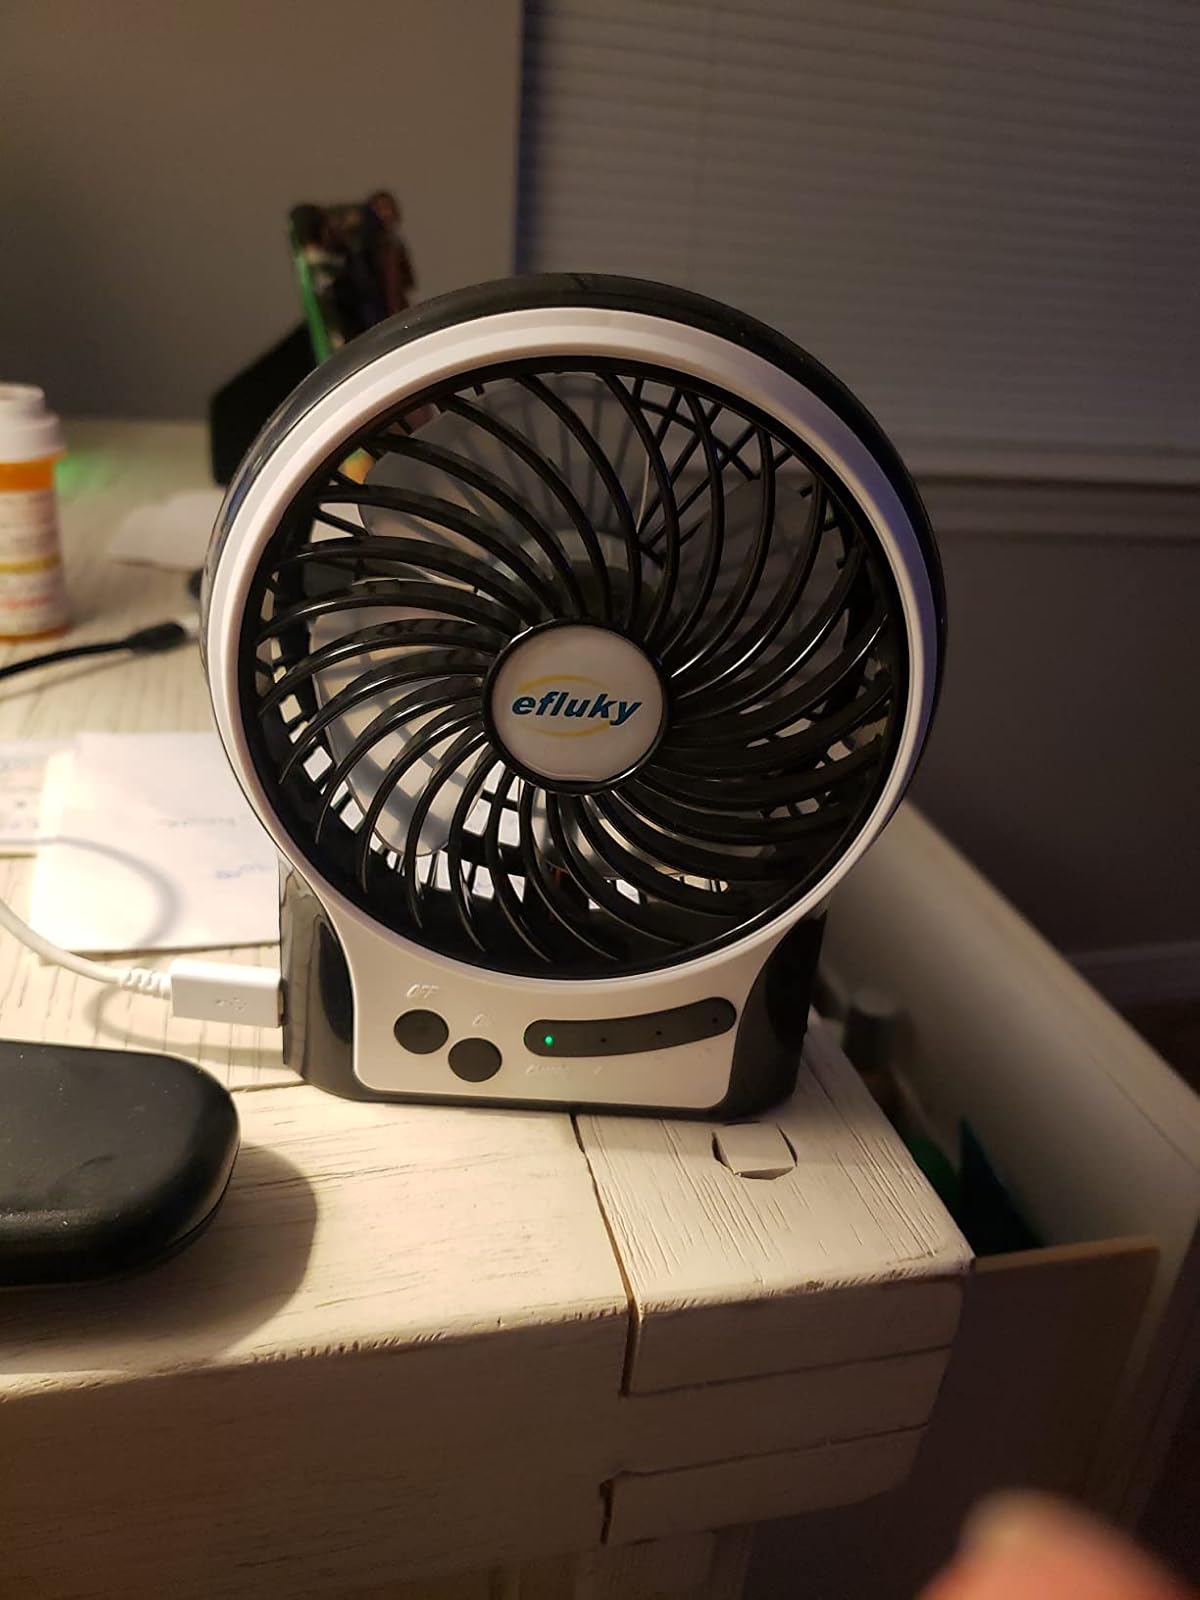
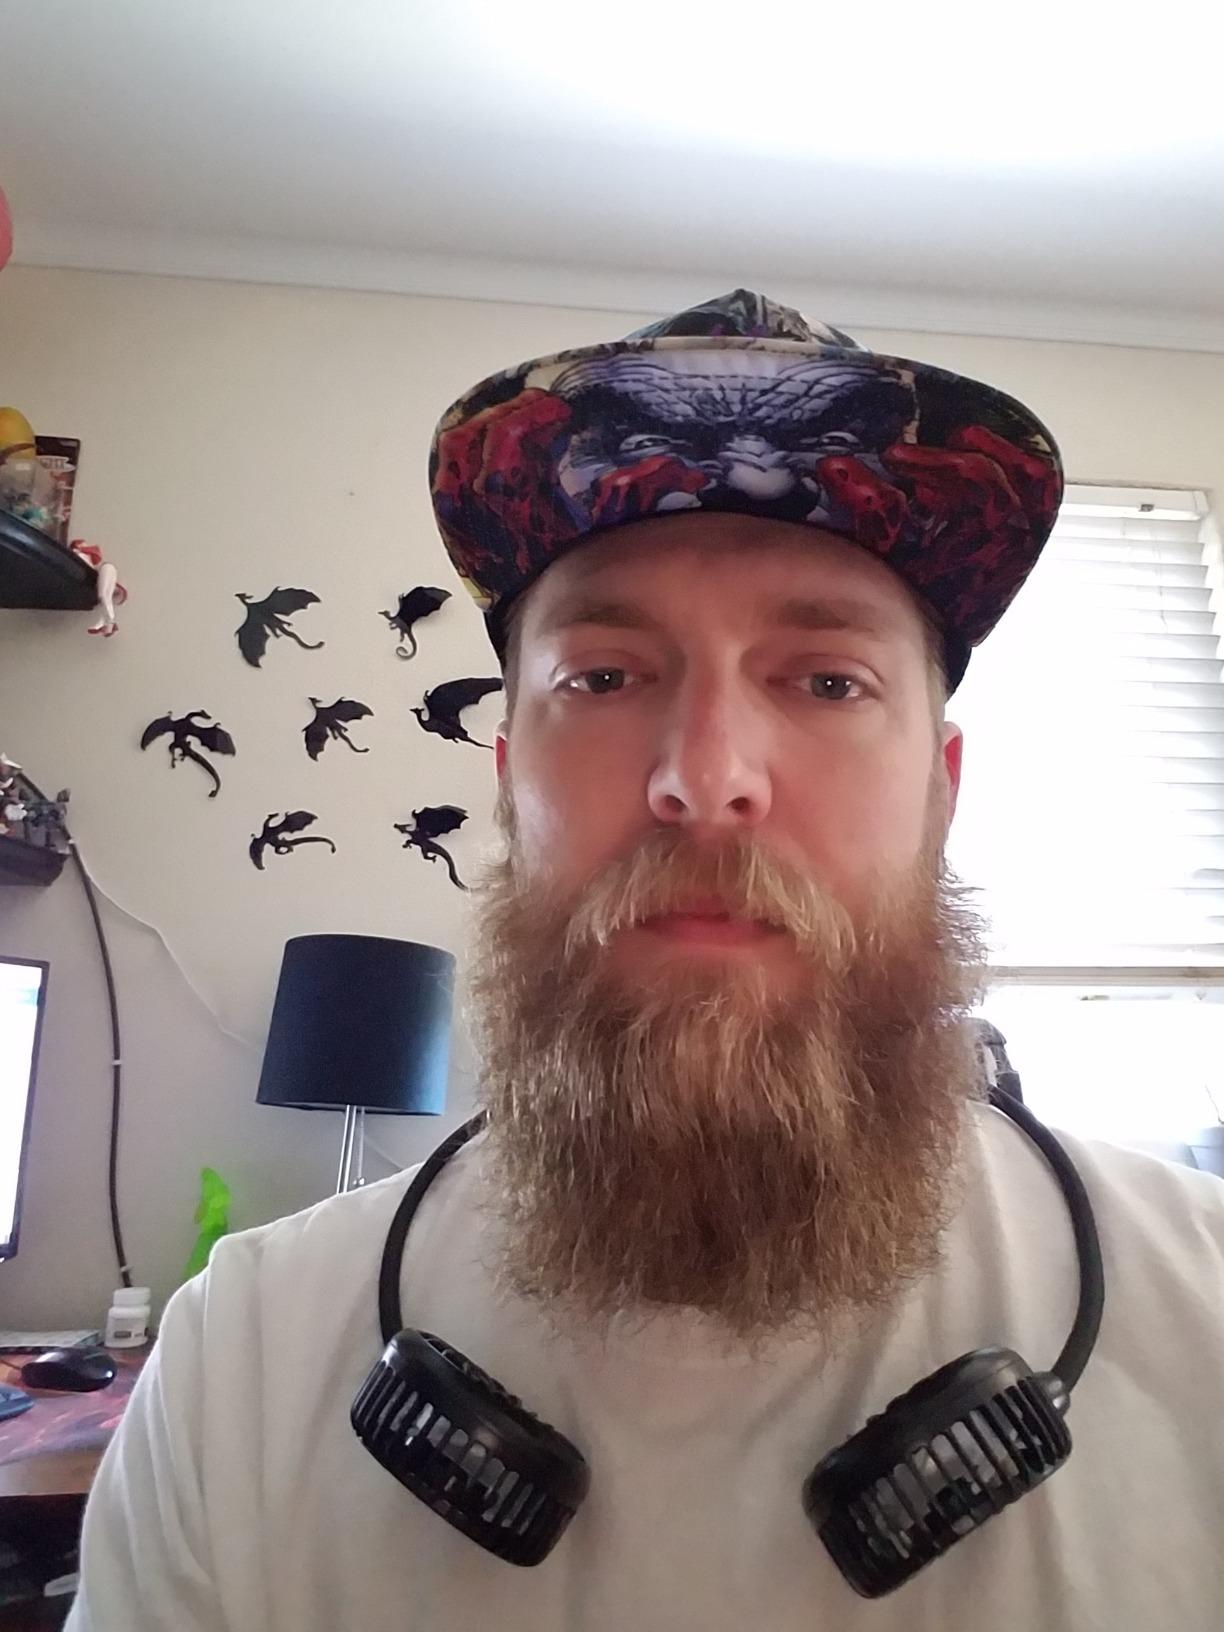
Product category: fan
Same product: no